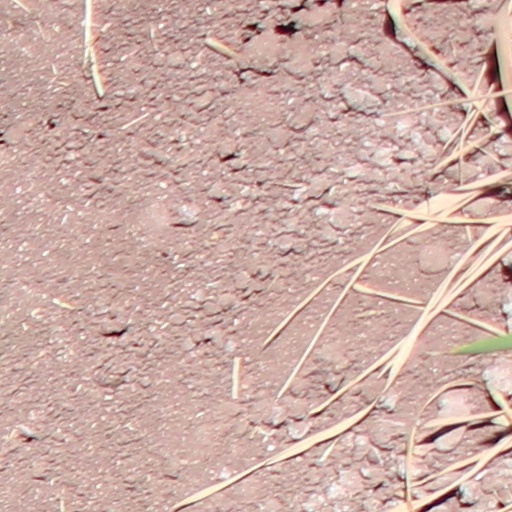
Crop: wheat